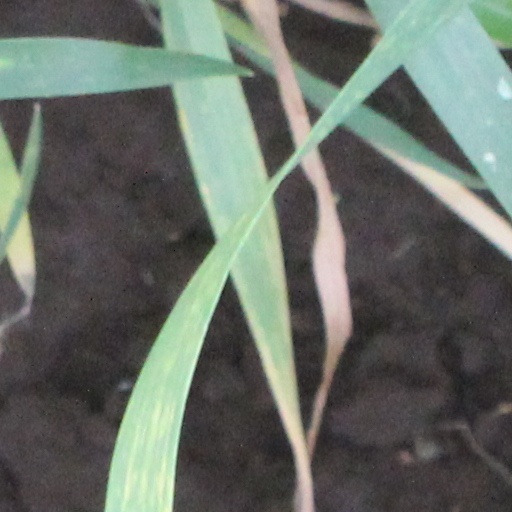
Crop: wheat